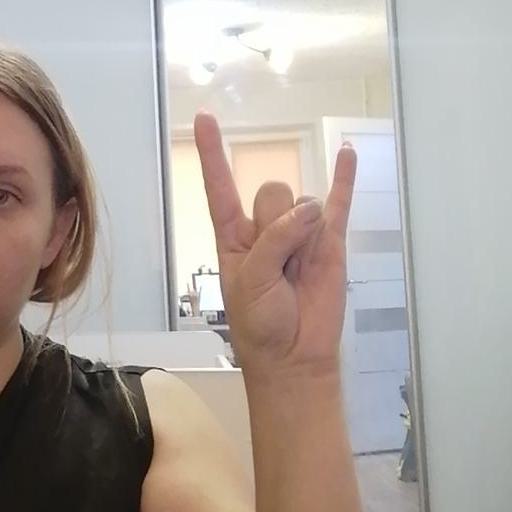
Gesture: rock